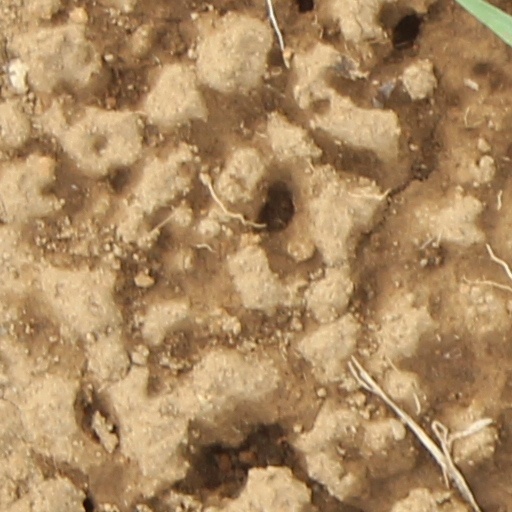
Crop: wheat